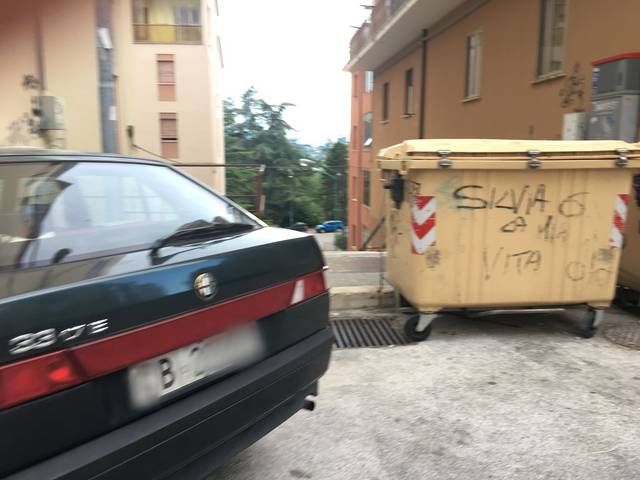
Region: Italy
Coordinates: 41.557, 14.655